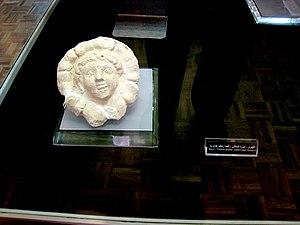
Le musée d'Azerbaïdjan, ou musée de Tabriz, est un musée situé en Iran à Tabriz, capitale de la province d'Azerbaïdjan oriental, dans le nord-ouest du pays. Inauguré en avril 1958 sous le règne de Mohammad Reza Pahlavi, ce musée est consacré à l'histoire et à l'archéologie de la région. C'est l'un des plus importants d'Iran, concernant ces domaines. Il se trouve non loin du parc Khaqani et de la mosquée Bleue.